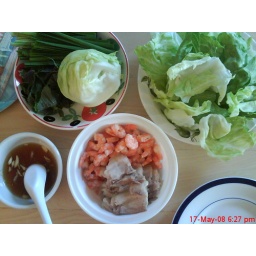
Fresh-boiled shrimp and meat with a LOT of vegetables wrapped in VN rice paper with my perfect fish sauce.